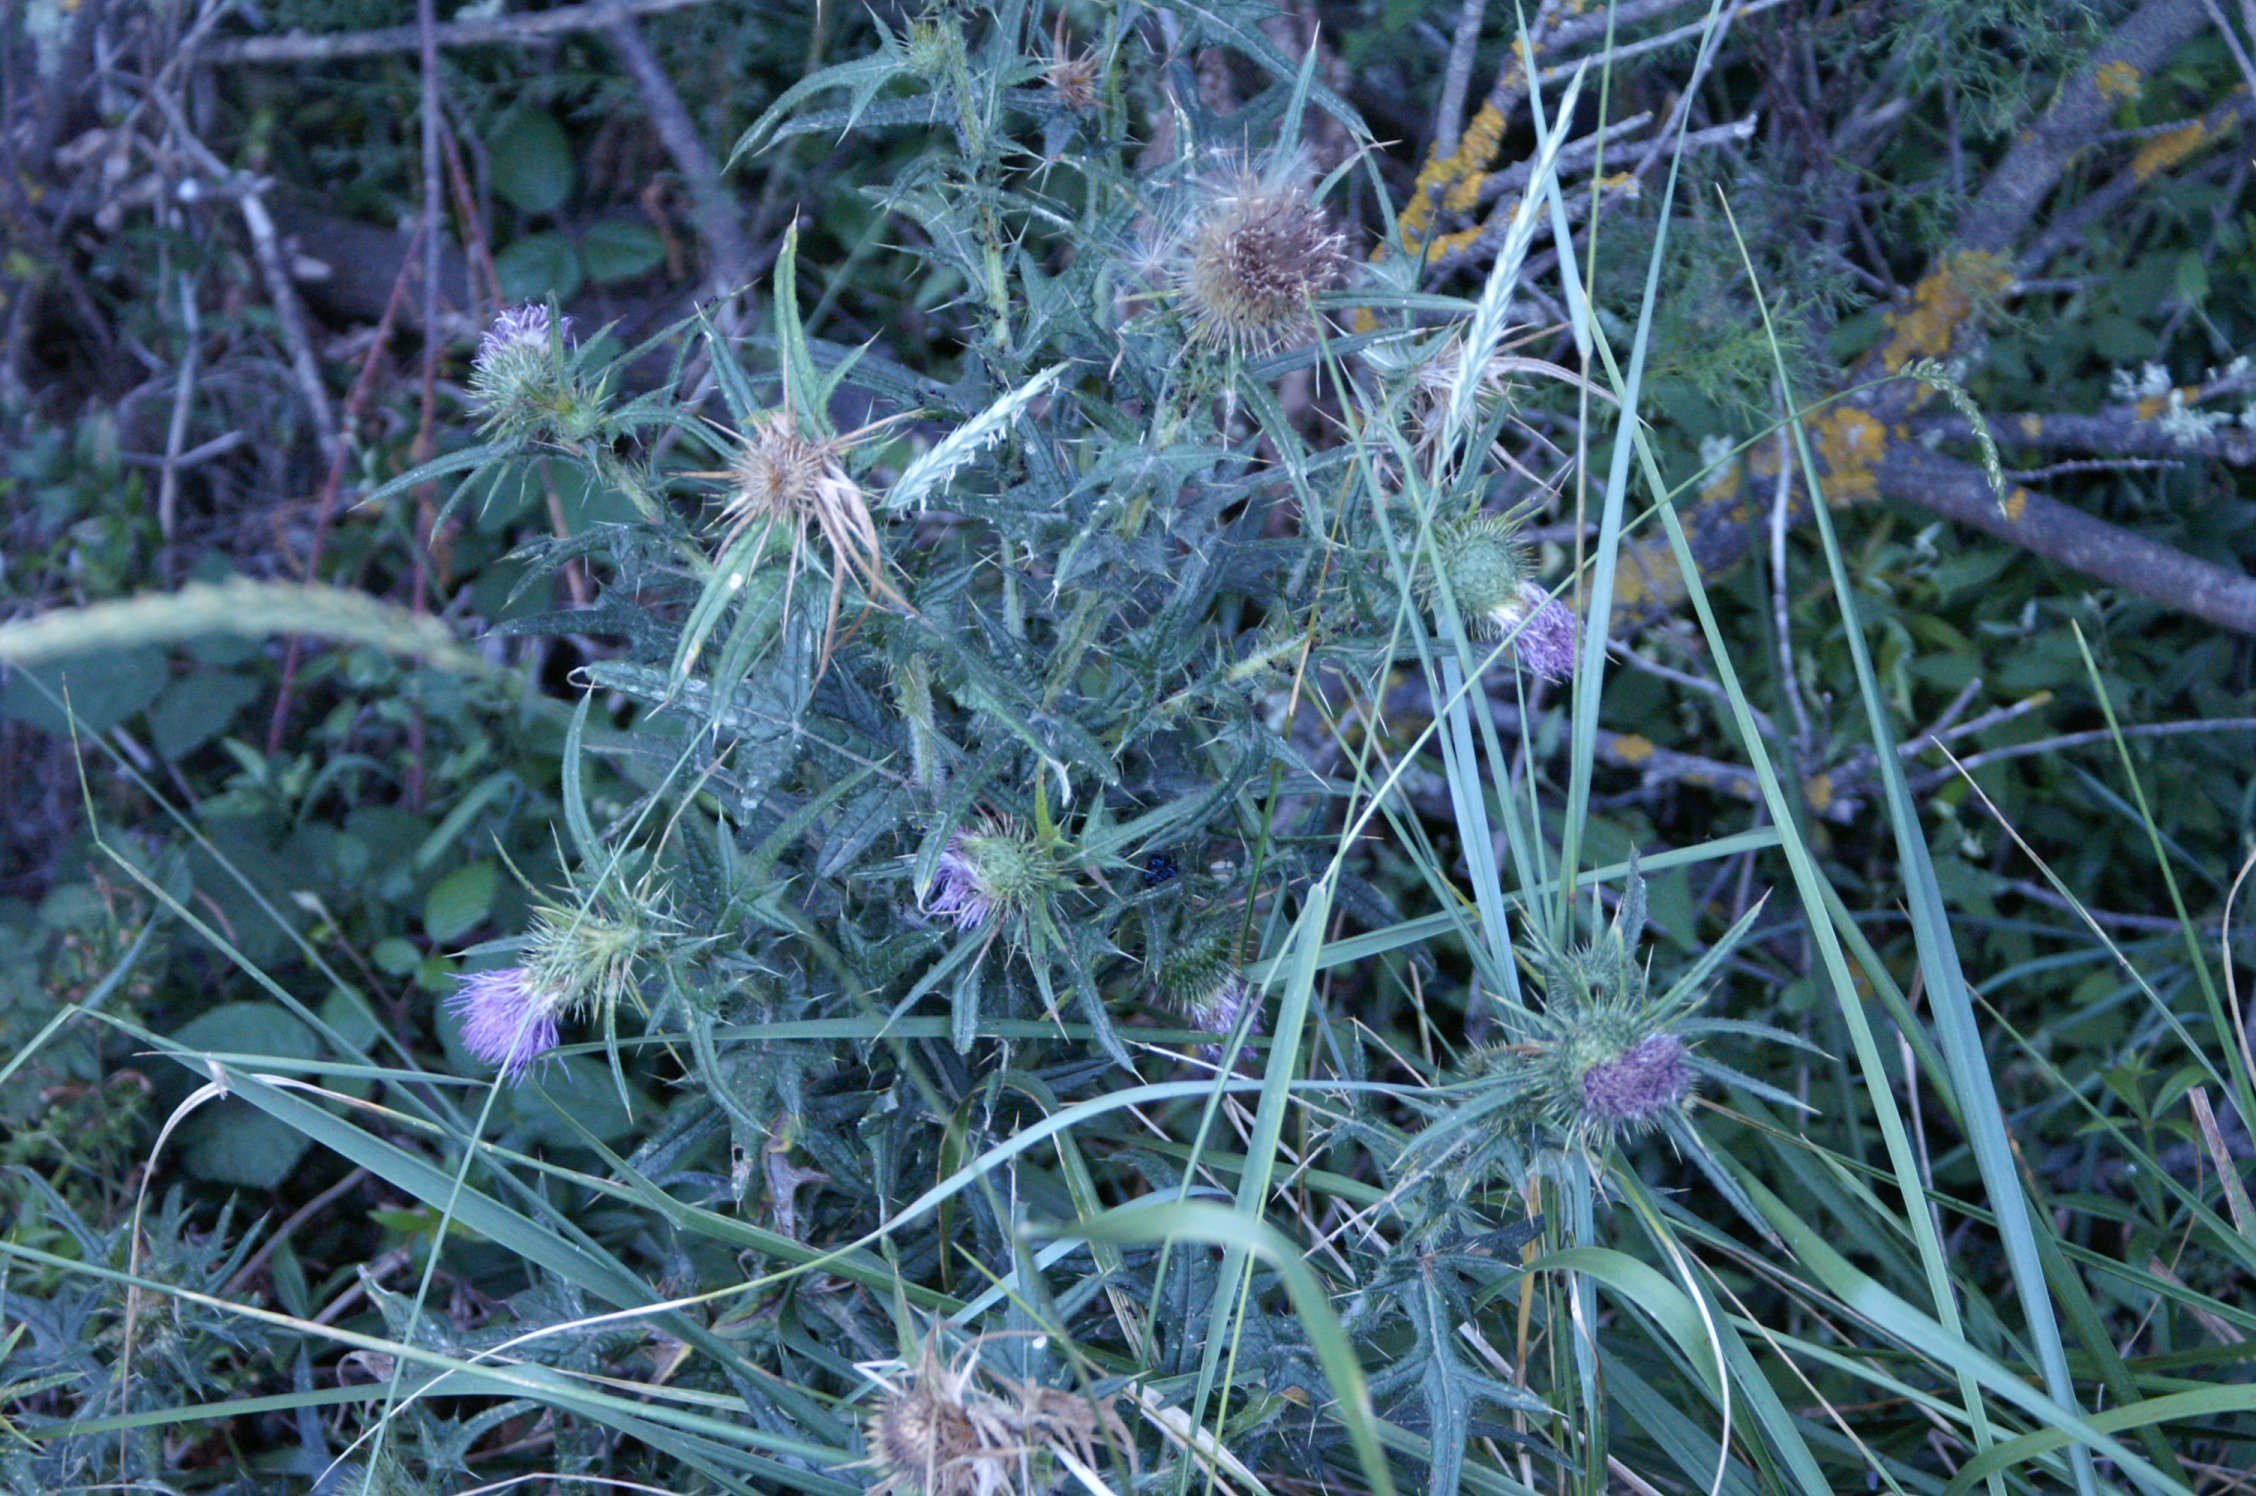
grass, plant, flower, frost, france, herb, botany, flora, wildflower, thistle, chardon, distel, brittany, bretagne, morbihan, belleile, flowering plant, daisy family, grass family, land plant, thorns spines and prickles